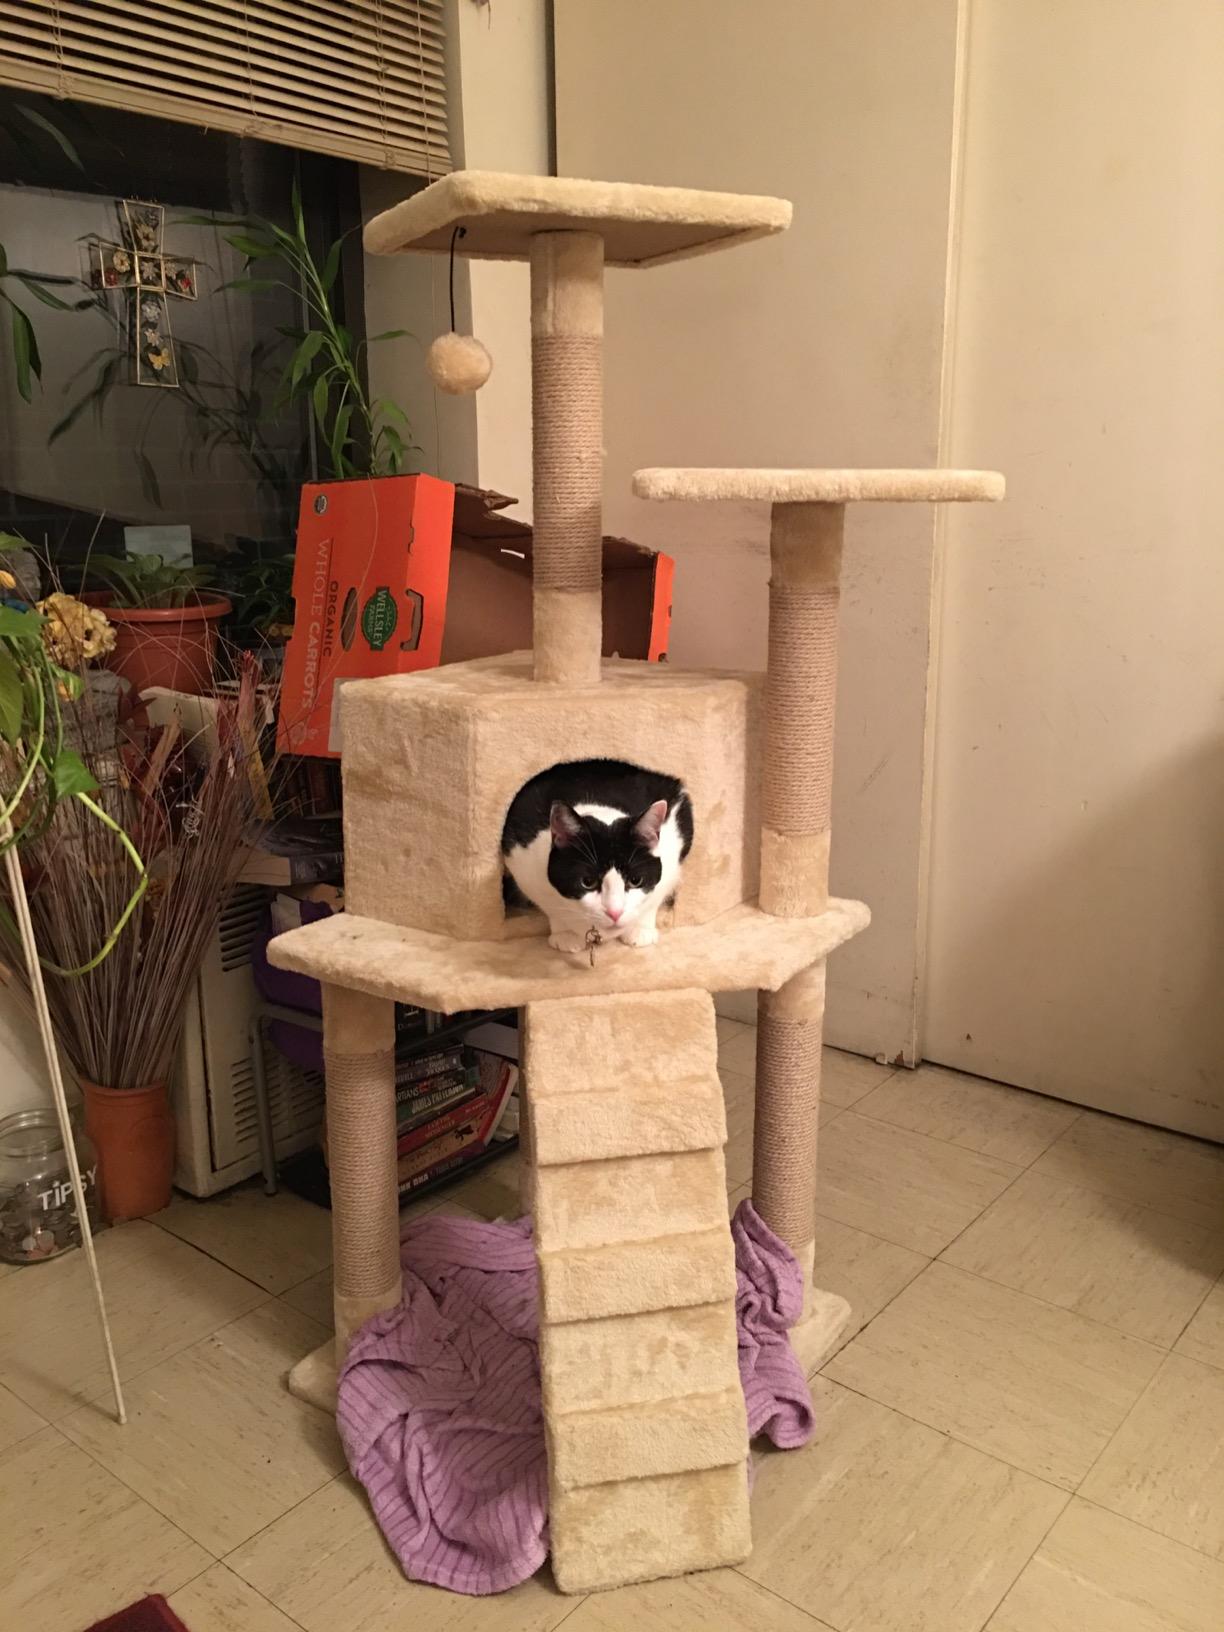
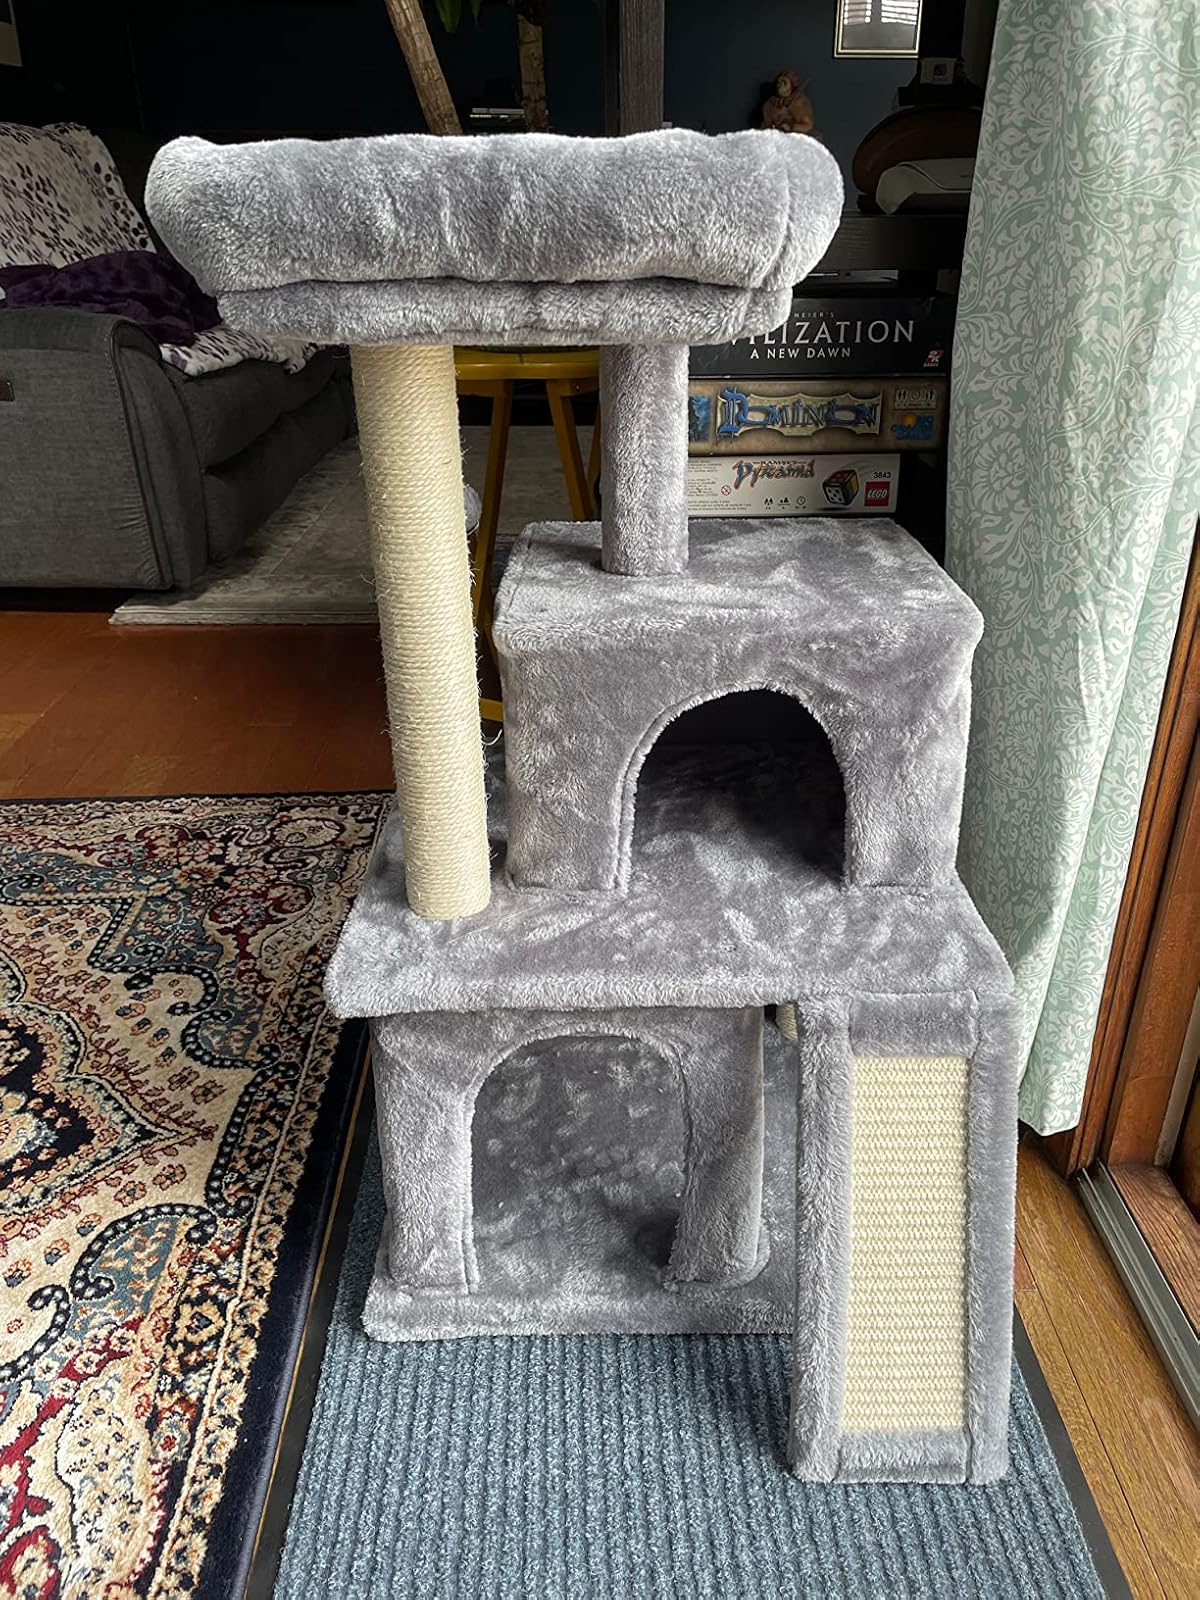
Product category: items_cat tree
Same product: no